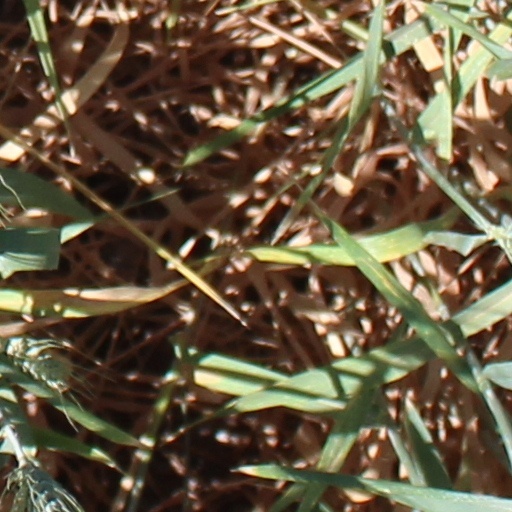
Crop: wheat